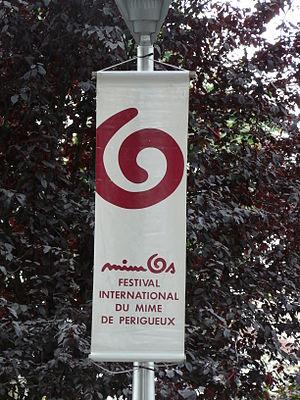
Bannière du festival Mimos à Périgueux, Dordogne, France.
Mimos est un festival international des arts du mime créé en 1983 par Ginette et Paul Tellier. Il se déroule tous les ans à Périgueux pendant six jours, fin juillet et/ou début août dans les théâtres, les rues, sur les places, dans les parcs, musées, au centre et dans quartiers extérieurs de la ville.